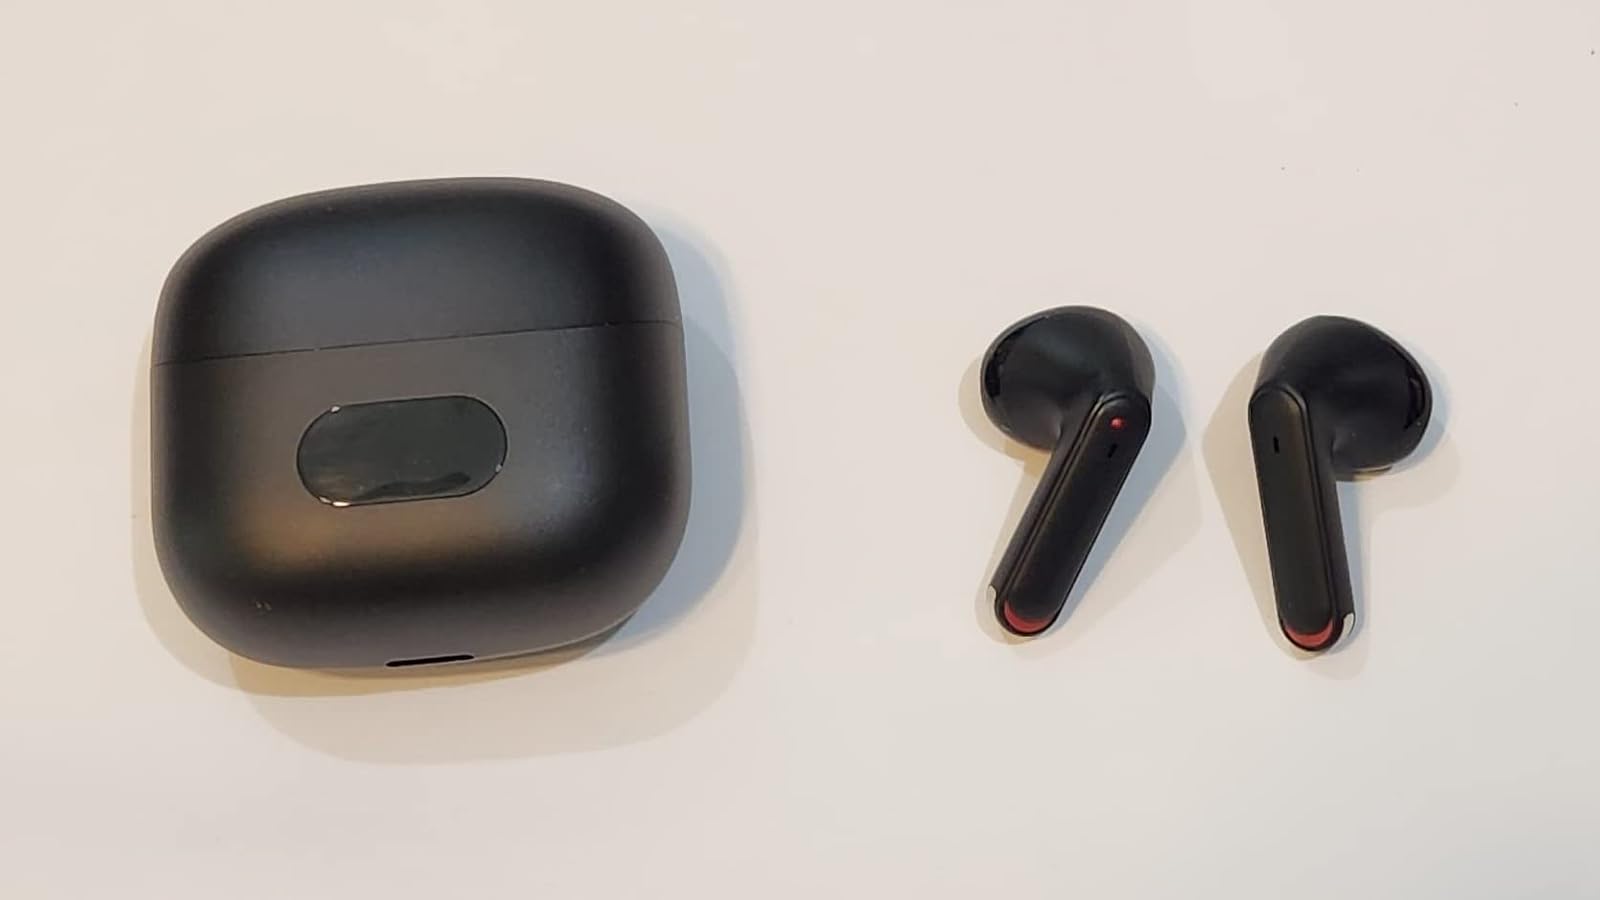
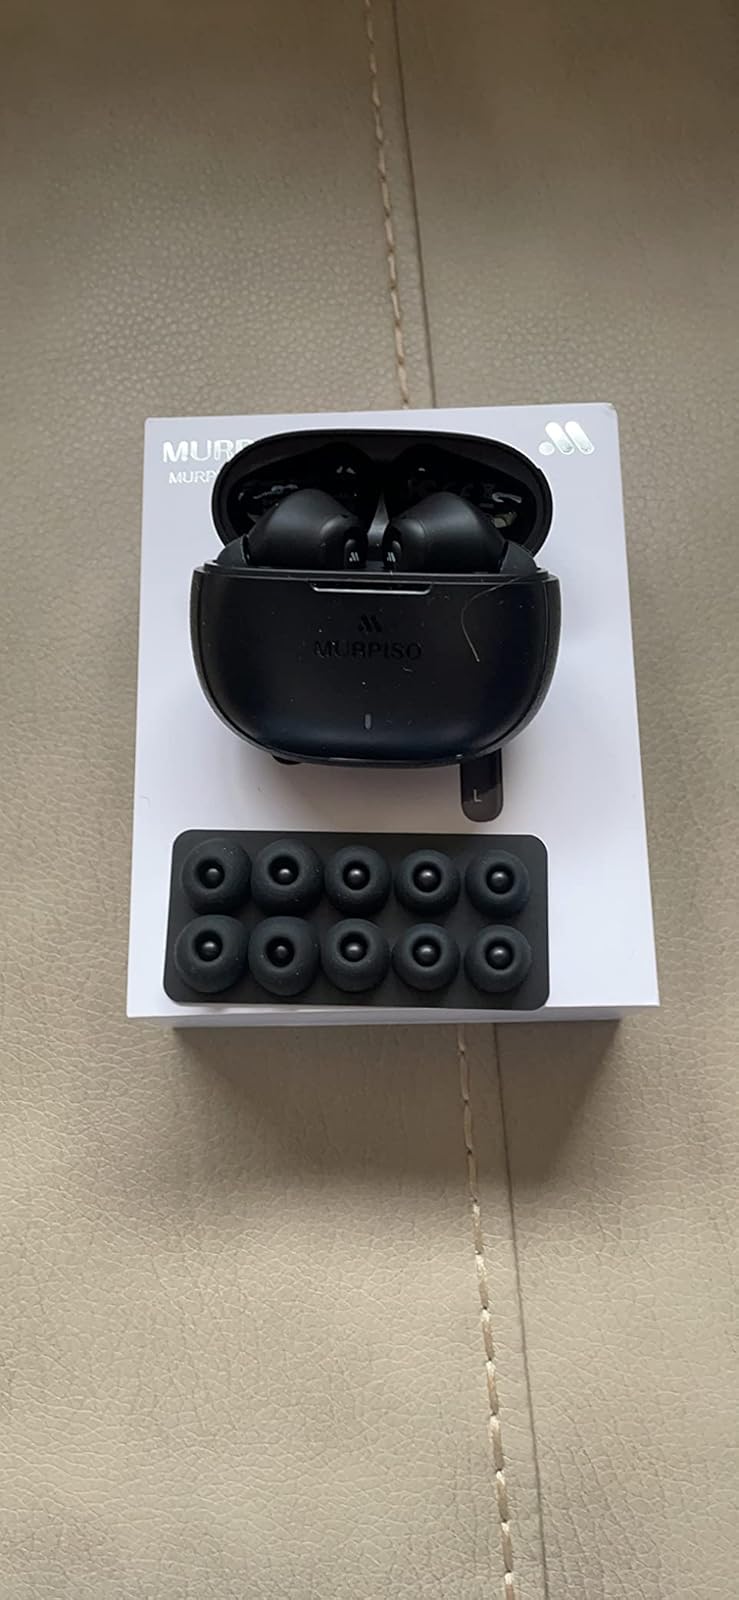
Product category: earbuds
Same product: no